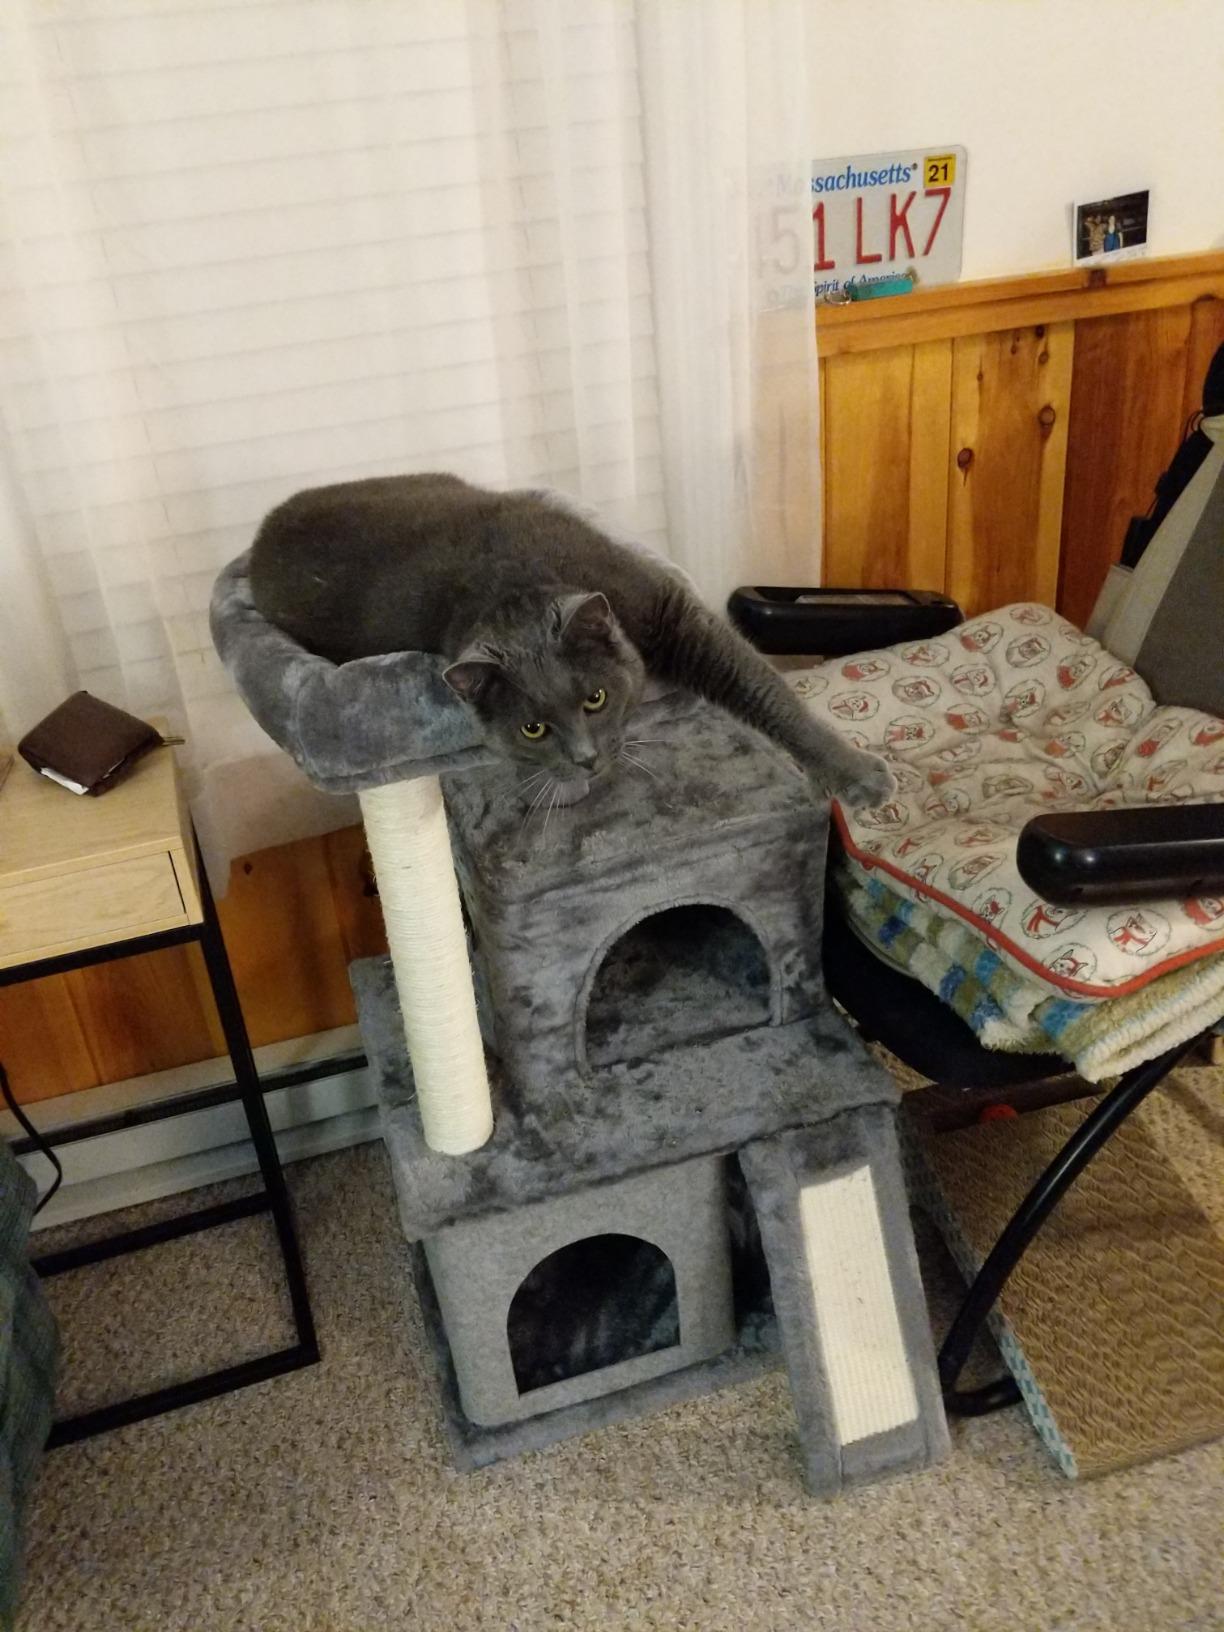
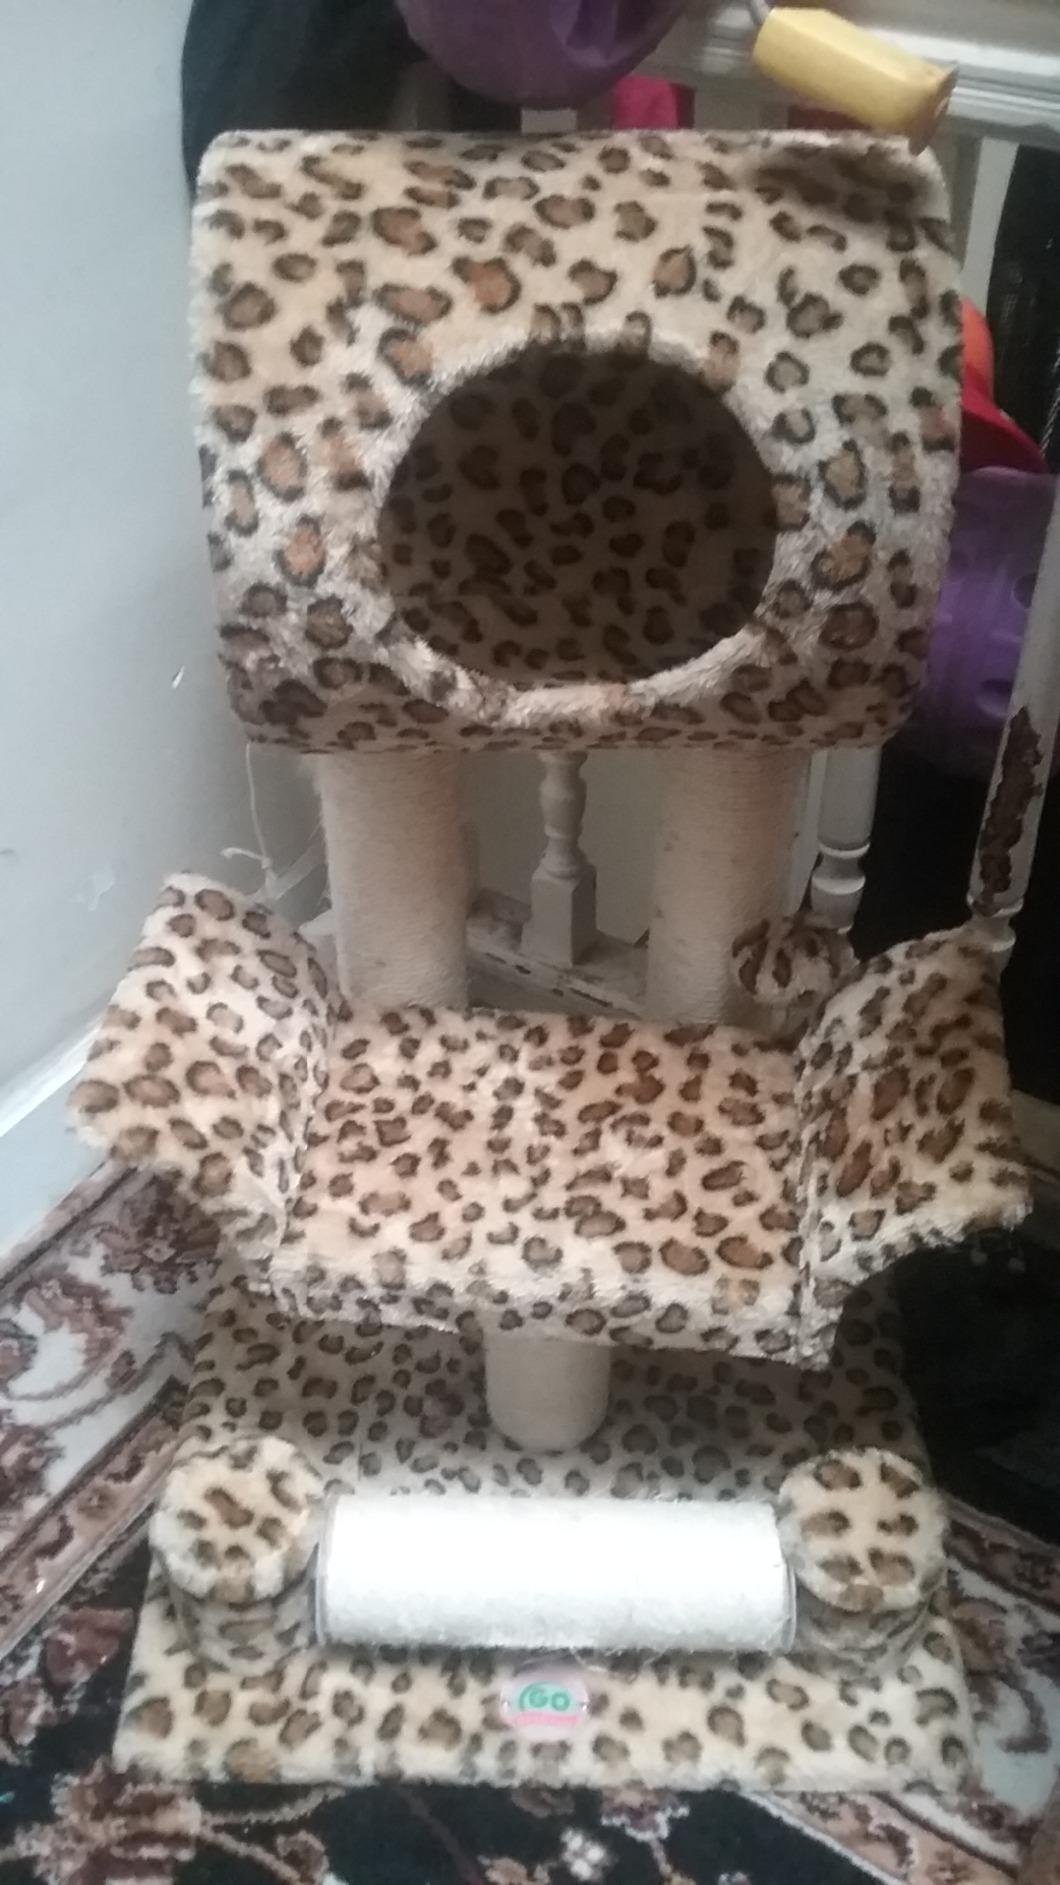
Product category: items_cat tree
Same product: no